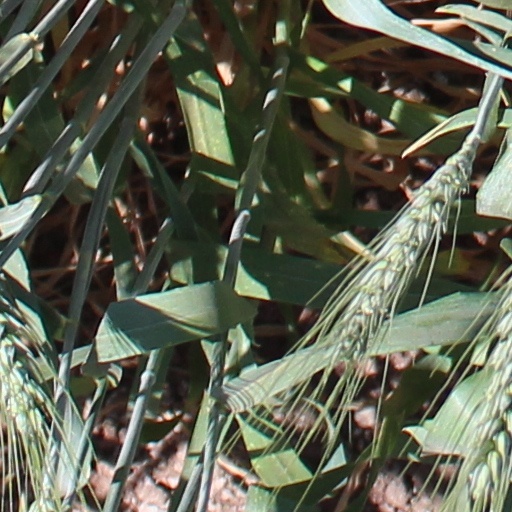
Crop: wheat